Juan Diego

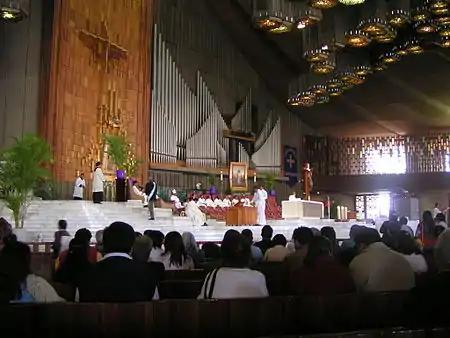
Basilica of Our Lady of Guadalupe (interior)

The primary doubts about the historicity of Juan Diego (and the Guadalupe event itself) arise from the silence of those major sources who would be expected to have mentioned him, including, in particular, Bishop Juan de Zumárraga and the earliest ecclesiastical historians who reported the spread of the Catholic faith among the Indians in the early decades after the capture of Tenochtítlan in 1521. Despite references in near-contemporary sources which do attest a mid-16th-century Marian cult attached to a miraculous image of the Virgin at a shrine at Tepeyac under the title of Our Lady of Guadalupe, and despite the weight of oral tradition concerning Juan Diego and the apparitions (which, at the most, spans less than four generations before being reduced to writing), the fundamental objection of this silence of core 16th-century sources remains a perplexing feature of the history of the cult which has, nevertheless, continued to grow outside Mexico and the Americas. The first writer to address this problem of the silence of the sources was Francisco de Florencia in chapter 12 of his book "Estrella de el norte de Mexico" (see previous section). However, it was not until 1794 that the argument from silence was presented to the public in detail by someone – Juan Bautista Muñoz – who clearly did not believe in the historicity of Juan Diego or of the apparitions. Substantially the same argument was publicized in updated form at the end of the 19th and 20th centuries in reaction to renewed steps taken by the ecclesiastical authorities to defend and promote the cult through the coronation of the Virgin in 1895 and the beatification of Juan Diego in 1990.